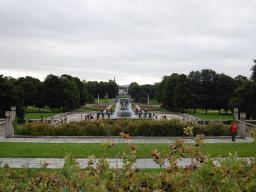
Label: Background_without_leaves